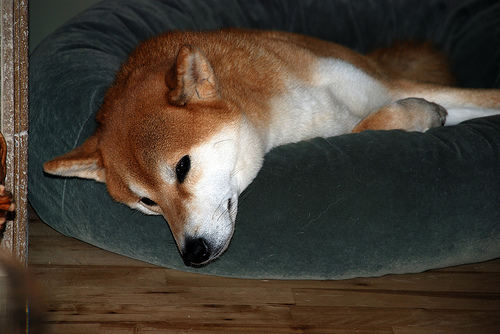
Animal: dog
Breed: shiba_inu